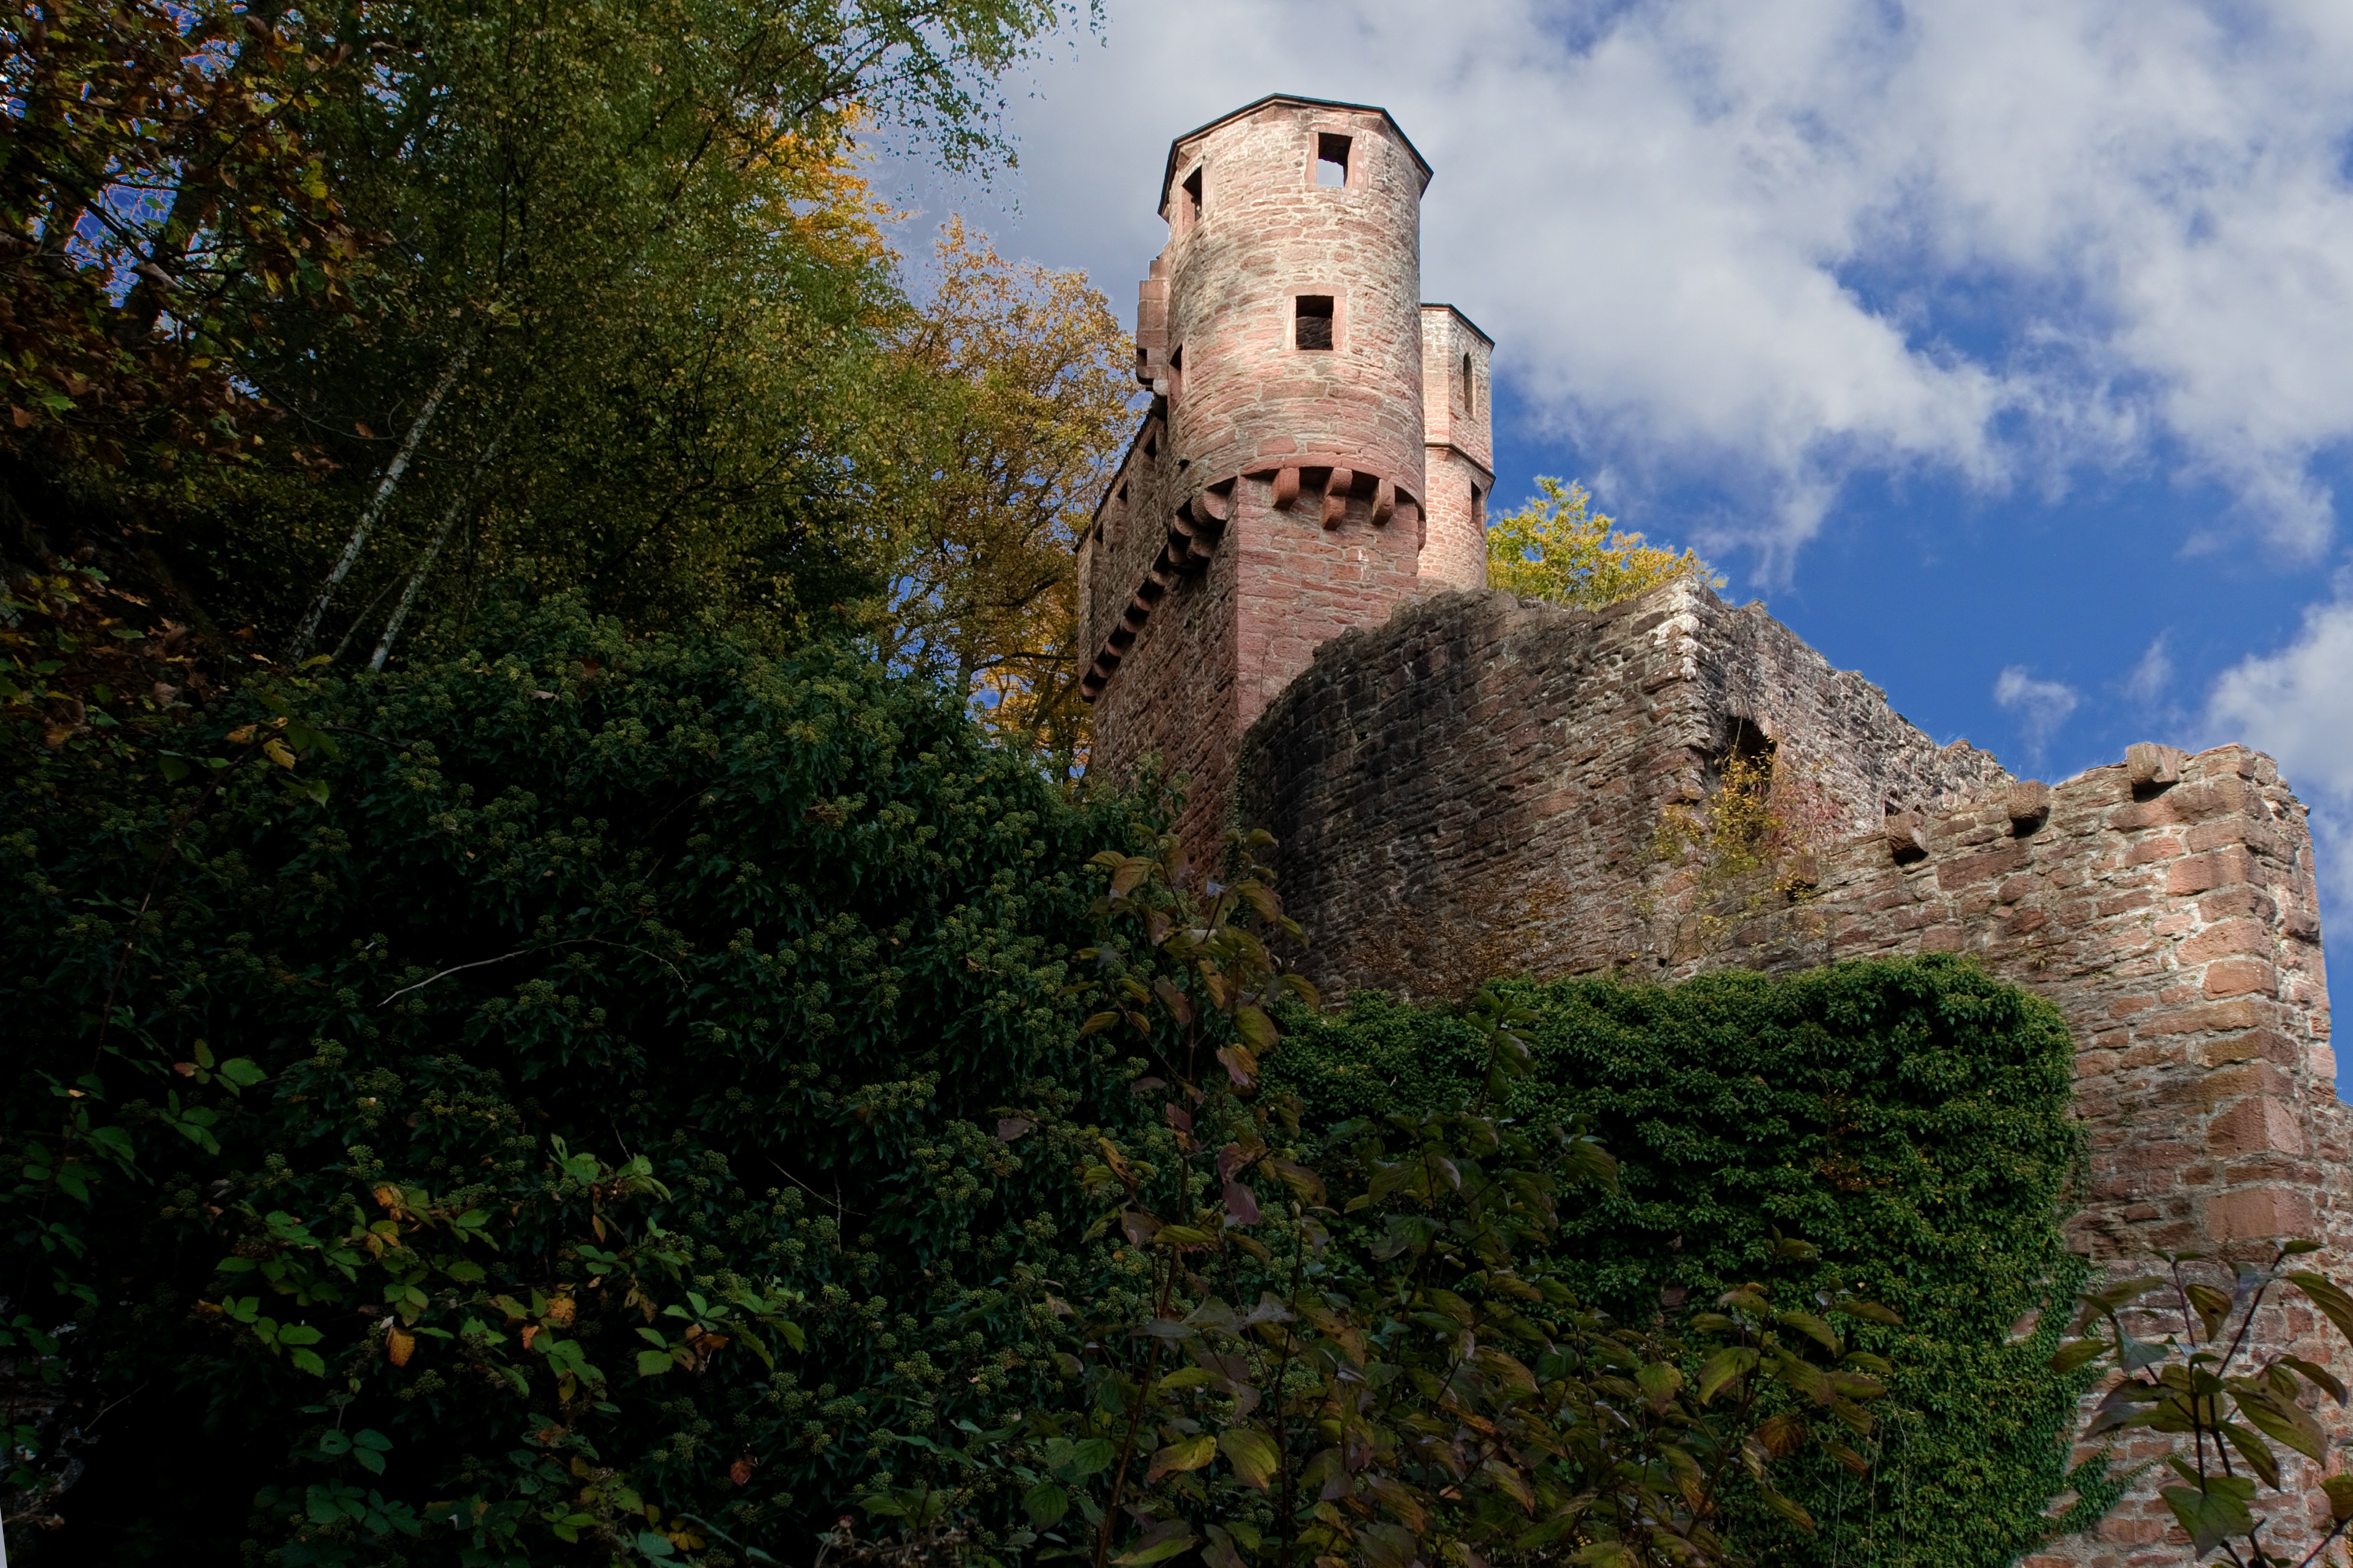
building, chateau, tower, castle, fortification, ruin, ruins, monastery, germany, middle ages, neckar, rural area, burgruine, odenwald, neckarsteinach